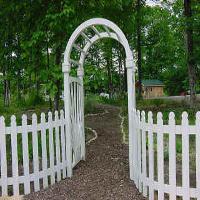
Weather: cloudy or overcast